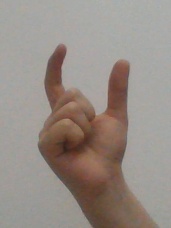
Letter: nun